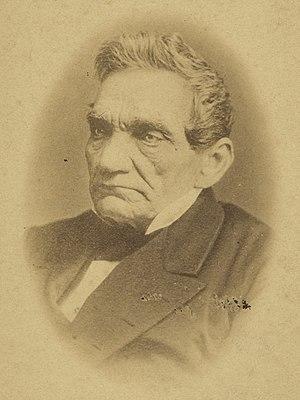
Karol Fryderyk Libelt est un journaliste, essayiste, activiste pro-polonais et homme politique prussien. Par ses écrits et son engagement personnel, il maintint vivant le sentiment national au sein de la minorité polonaise dans le Royaume de Prusse, et fut arrêté à de nombreuses reprises. Il obtint du gouvernement prussien la signature de la Convention de Jaroslawiec, qui maintenait l'intégrité du Grand-duché de Posen et par la suite fut député de Posnanie au Landtag de Prusse.